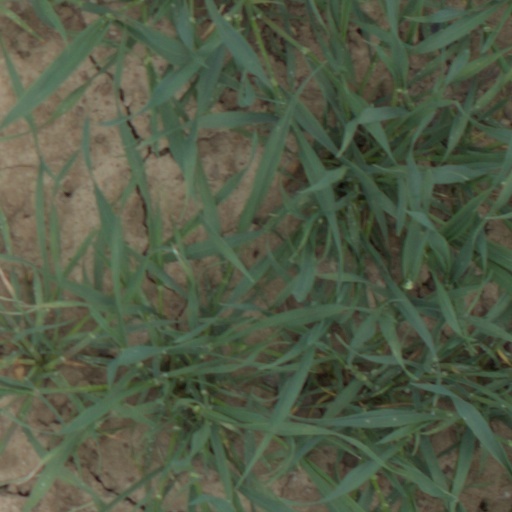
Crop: wheat